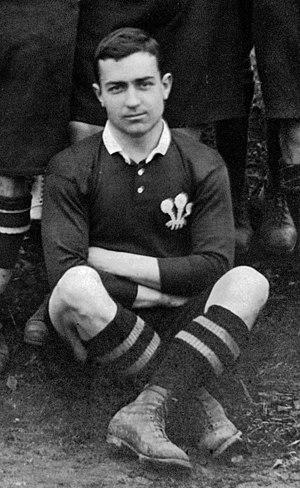
Louis Augustus Phillips, né le 24 février 1878 à Newport et mort le 4 mars 1916 à Cambrai, est un ancien joueur de rugby gallois, évoluant au poste de demi de mêlée pour le Pays de Galles.